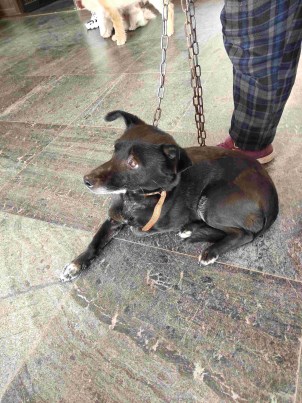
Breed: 3336-n000121-chinese_rural_dog